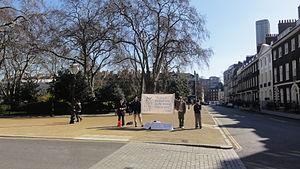
40 Days for Life est une campagne pro-vie qui a commencé en 2004 par un groupe local du Texas, dirigée par David Bereit.